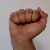
The image shows a hand gesture representing the letter 'A' in Indian Sign Language.